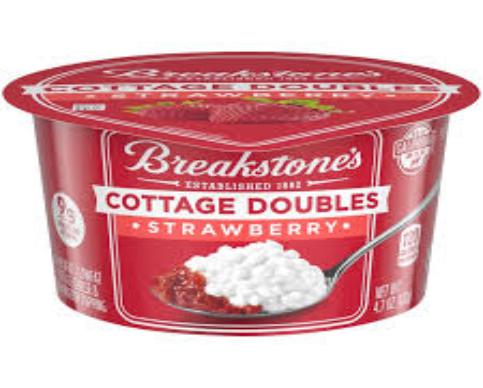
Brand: Breakstone's
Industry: Food